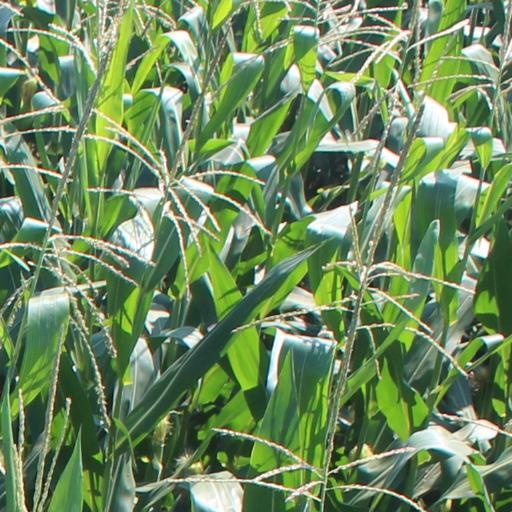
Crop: maize; corn